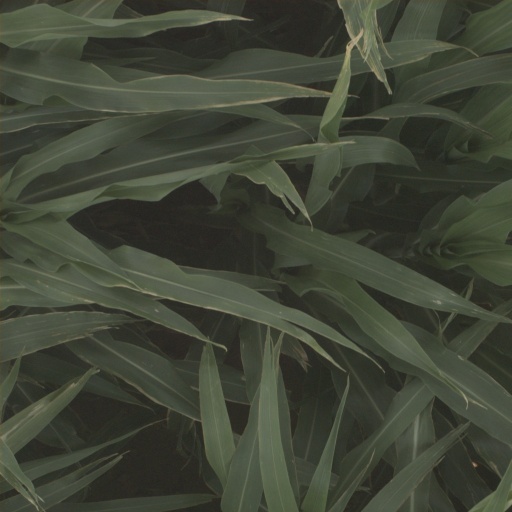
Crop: sorghum